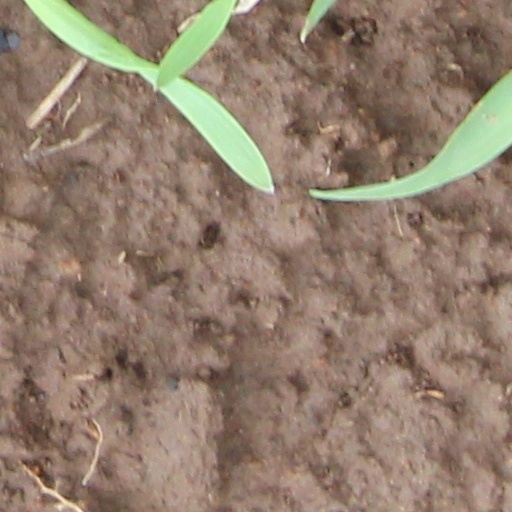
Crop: wheat